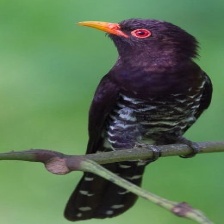
Species: VIOLET CUCKOO
Scientific name:  CHRYSOCOCCYX XANTHORHYNCHUS